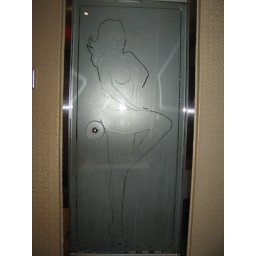
The door to the bathroom in one of the love hotels I stayed in. (Friday Night)